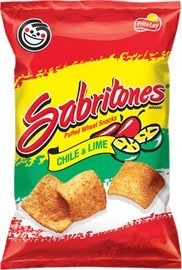
Item Name: Sabritones Chile & Lime Puffed Wheat Snacks, 5 oz
Value: 5.0
Unit: Ounce

Price: 2.88